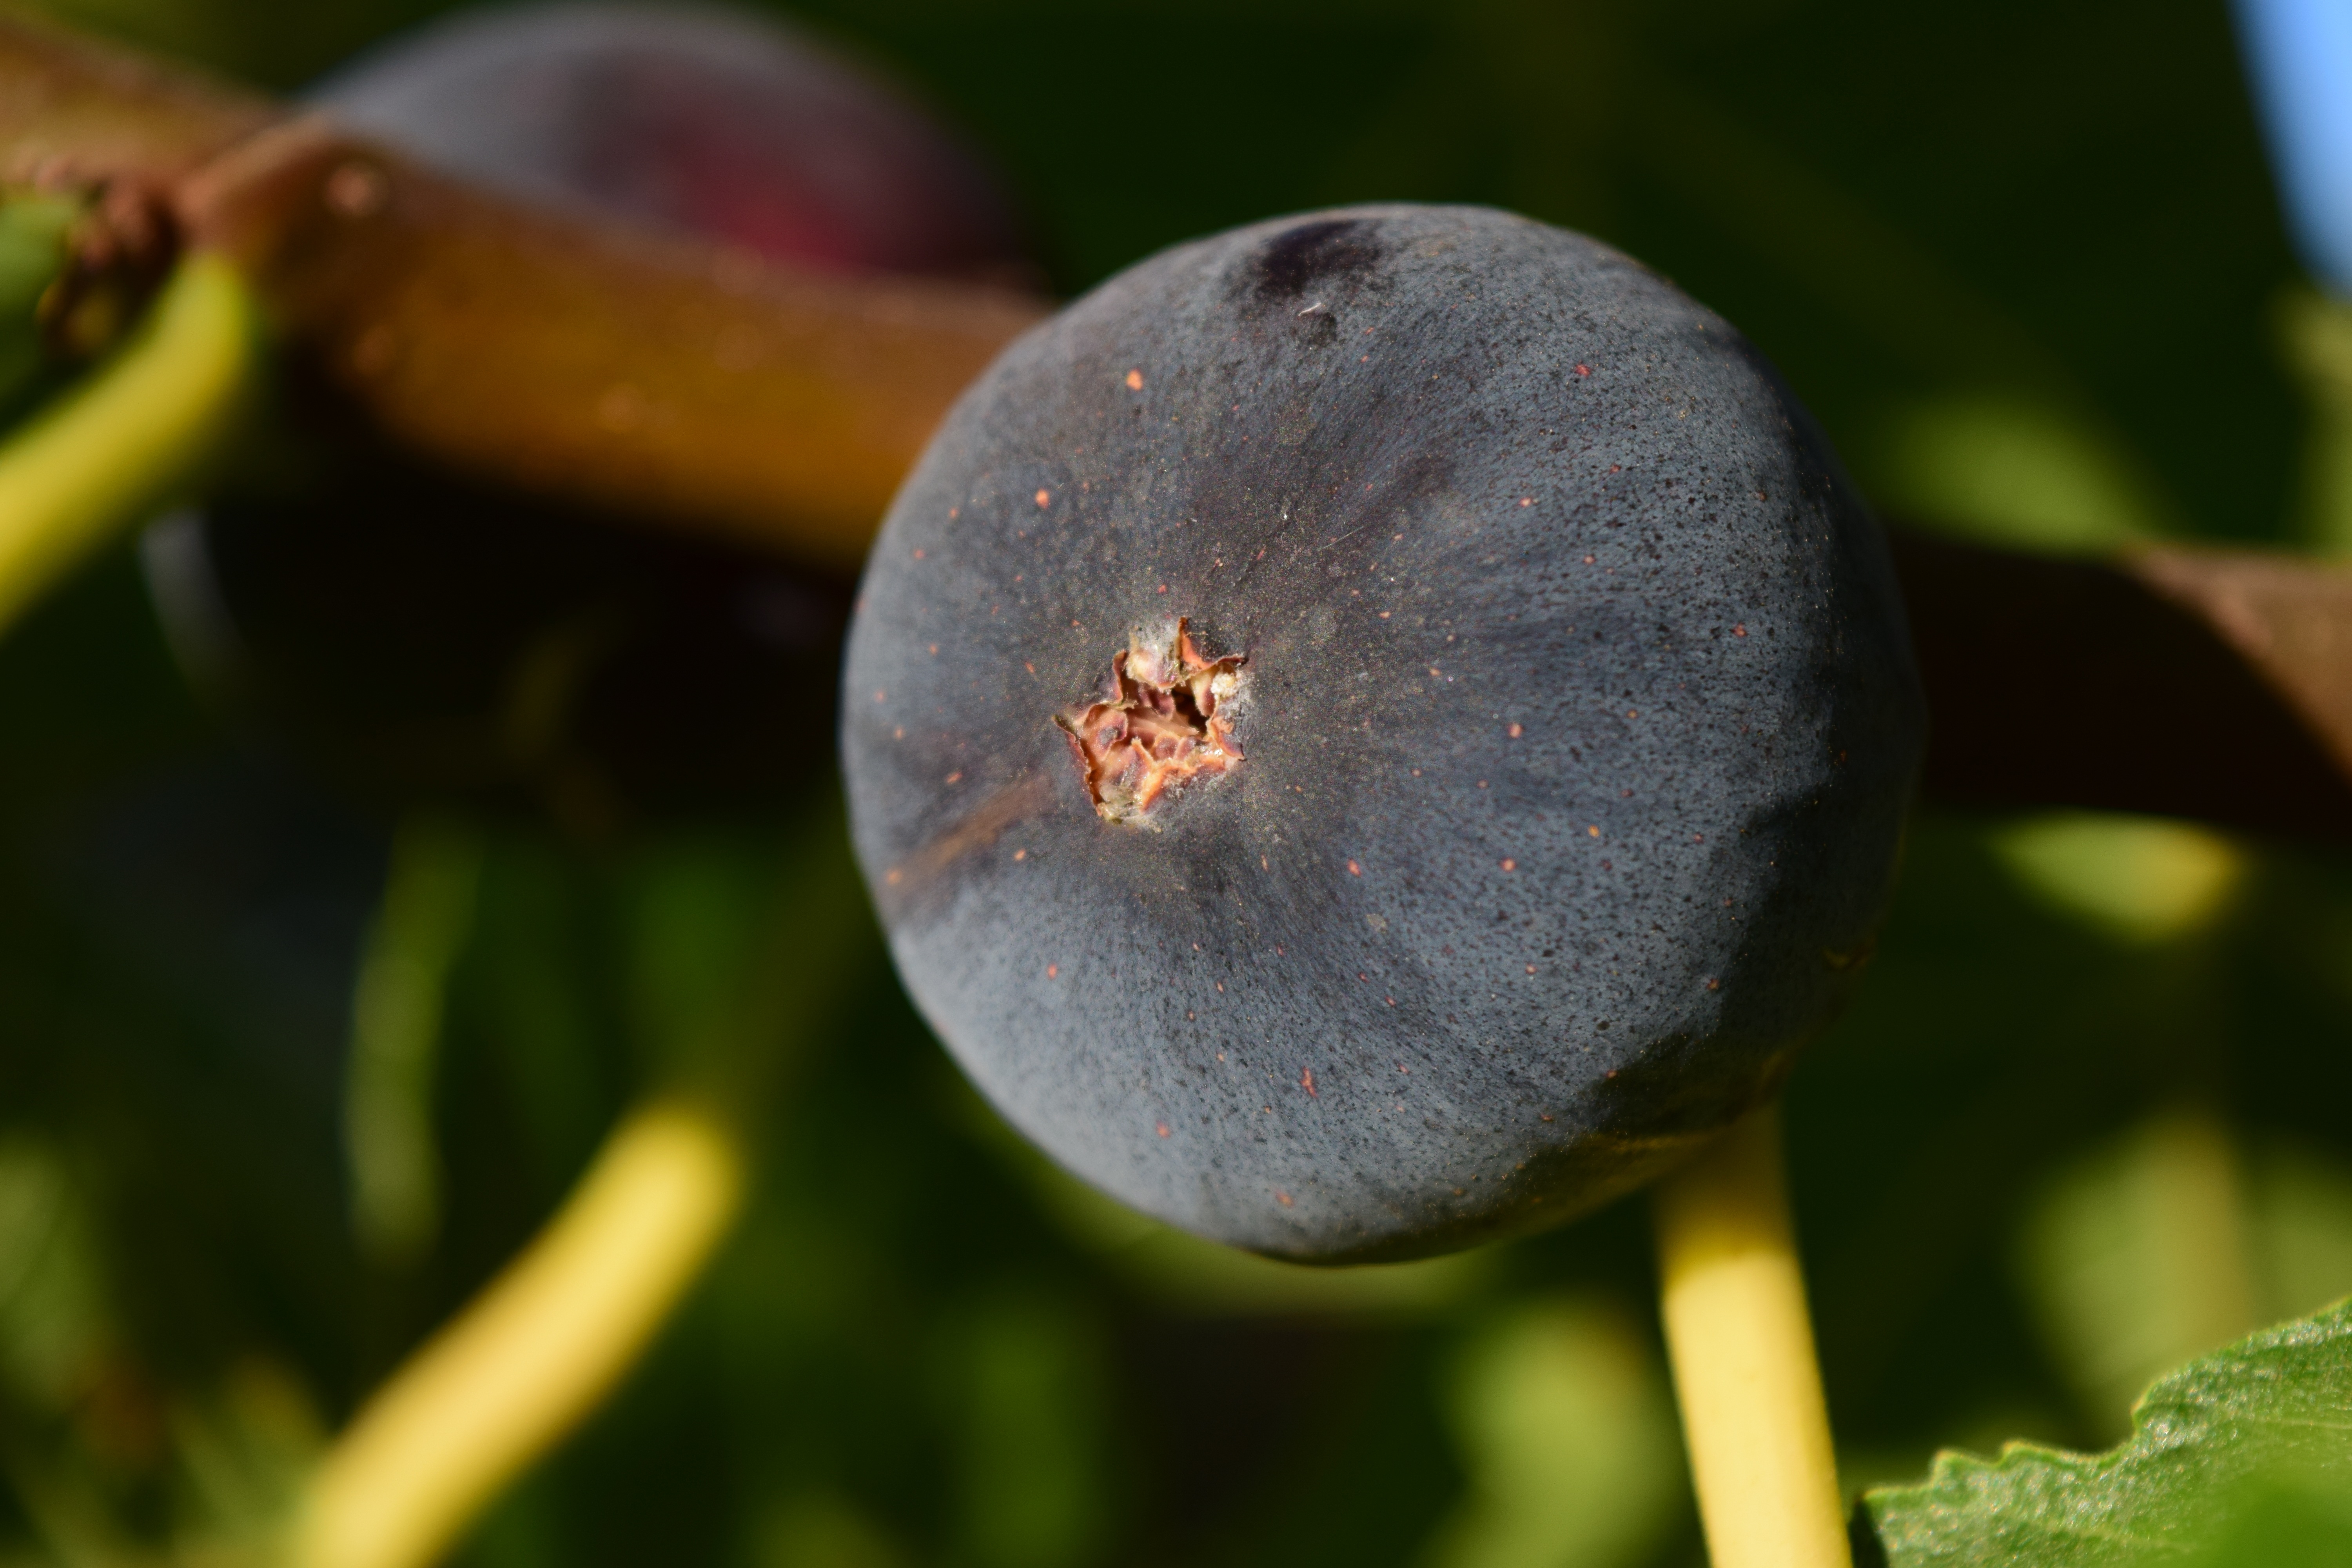
nature, branch, plant, photography, fruit, berry, sweet, leaf, flower, ripe, food, mediterranean, produce, botany, blue, close, eat, flora, delicious, fig, close up, shrub, fruits, macro photography, flowering plant, fig fruit, fig tree, bilberry, real coward, blue fig, blue cowardly, spurge family, damson, plant stem, land plant